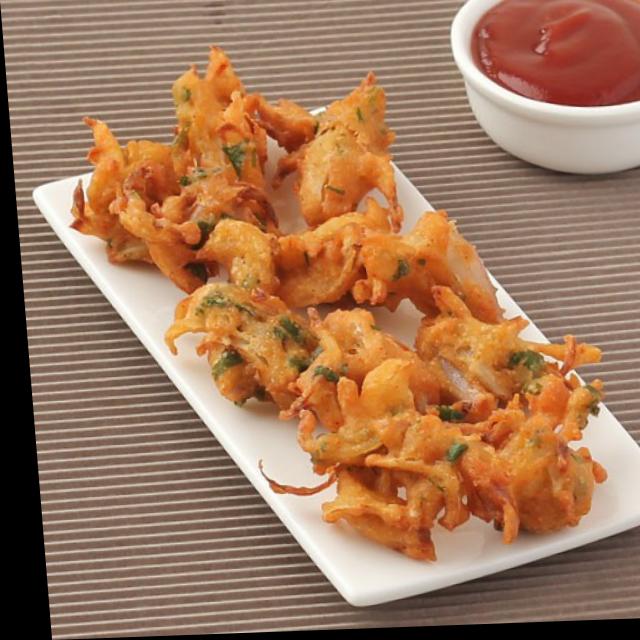
Dish: pakode